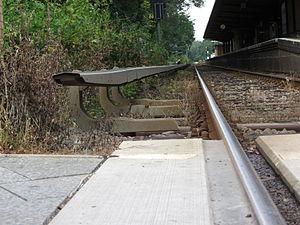
La S-Bahn de Berlin est un réseau S-Bahn desservant l'agglomération berlinoise. Il constitue, avec le métro, le plus important des moyens de transport en commun ferrés de l'agglomération. Le réseau, qui couvre 331,5 km, est géré par la filiale de la région berlinoise de la Deutsche Bahn et est exploité par la société S-Bahn Berlin GmbH, dans le cadre d'un accord avec l'association de transport de Berlin-Brandebourg. Il comprend 16 lignes desservant 166 stations dans la ville de Berlin, et 33 dans le land de Brandebourg. Il est, avec le réseau S-Bahn de Hambourg, le seul en Allemagne qui soit exploité en alimentation électrique de traction par troisième rail.